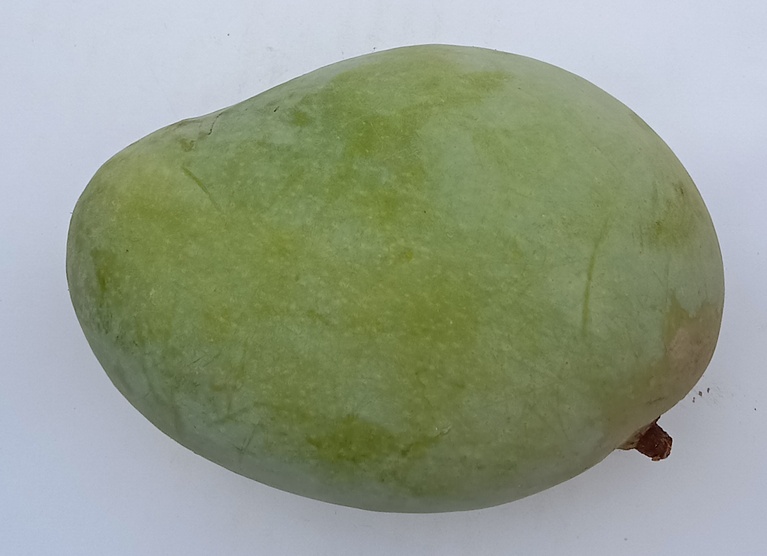
Mango variety: Fajri